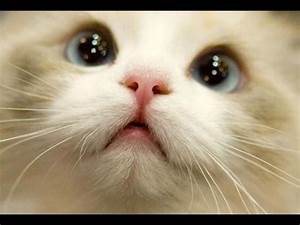
Label: gatto